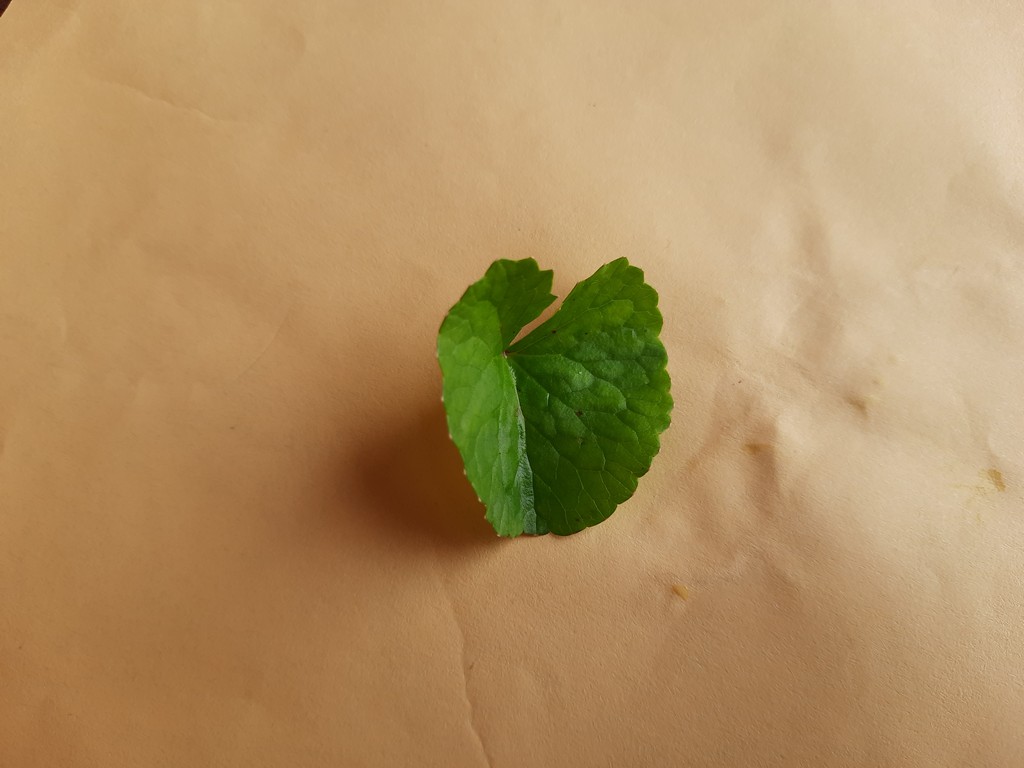
Label: Healthy